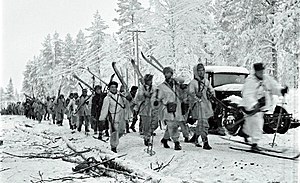
Raatteentie-episoden / Efterspil
Finske soldater
"Raatteentie-episoden eller Slaget ved Raate-vejen var et slag, som blev udkæmpet under Vinterkrigen mellem Sovjetunionen og Finland i januar 1940, som led i slaget ved Suomussalmi. Slaget beviste, hvor effektiv den finske ""motti""-taktik var.